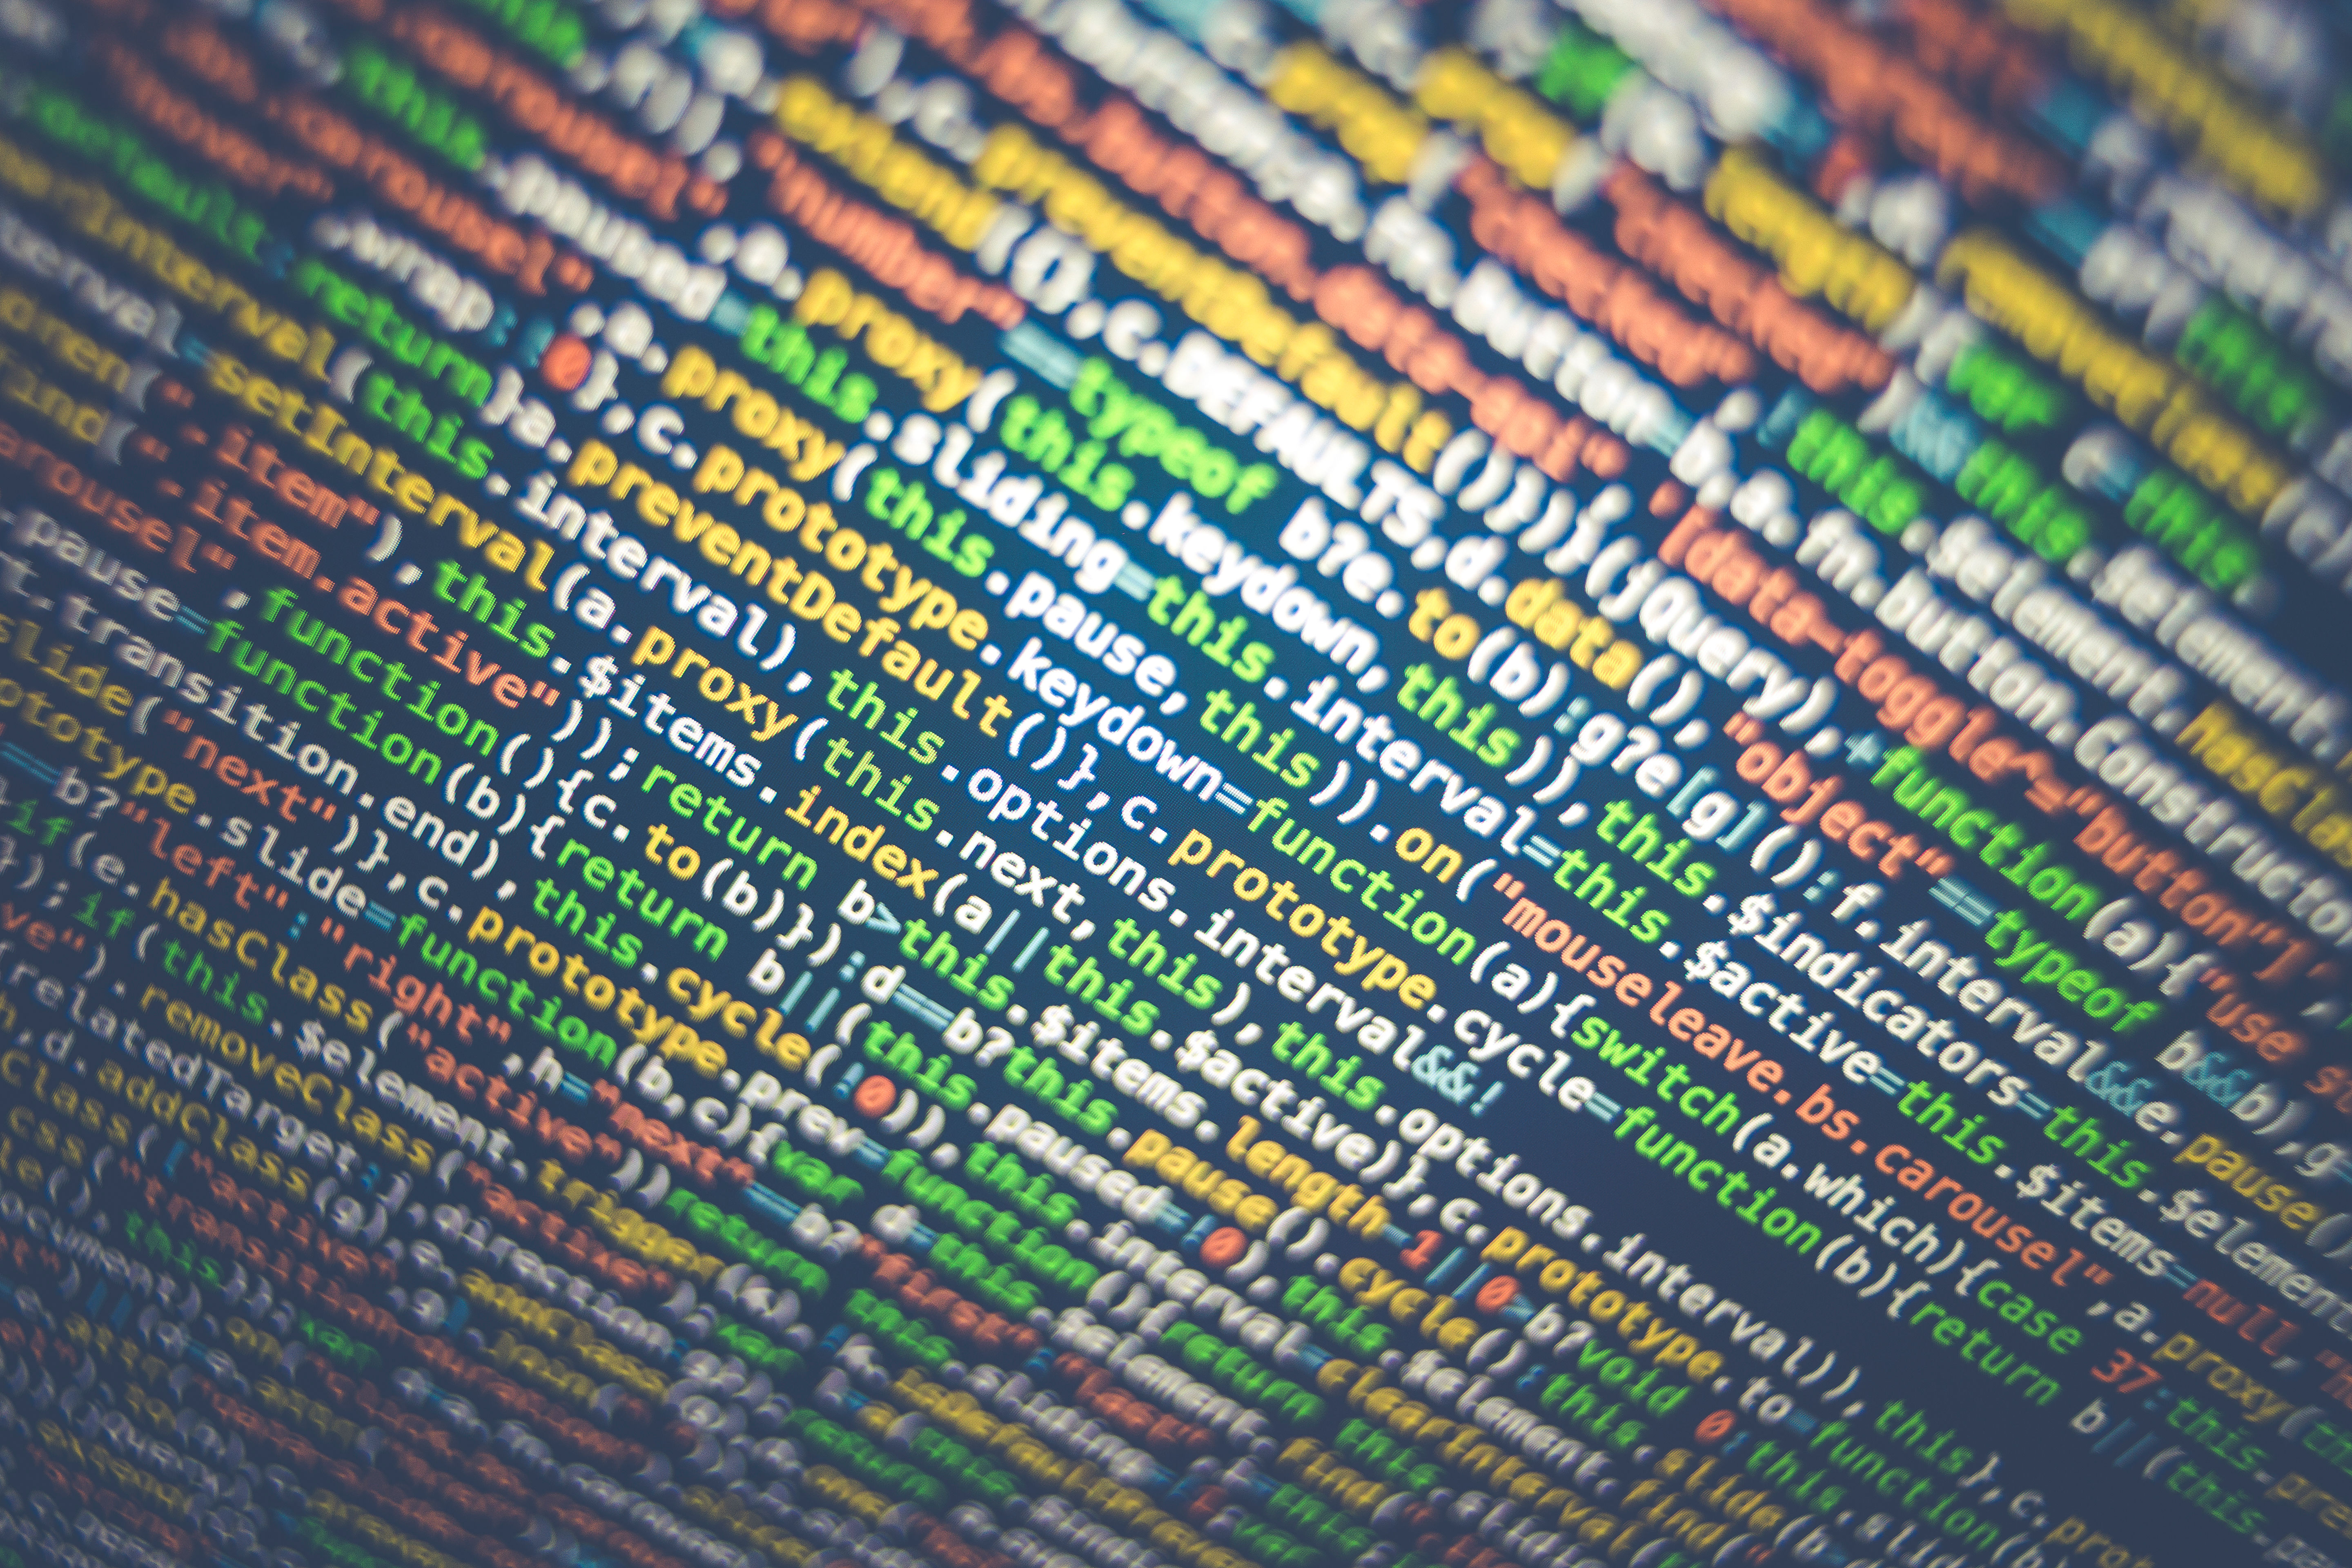
texture, pattern, line, green, color, circle, art, design, text, shape